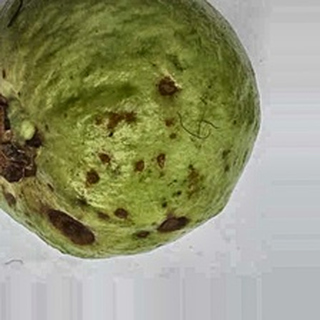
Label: guava_anthracnose